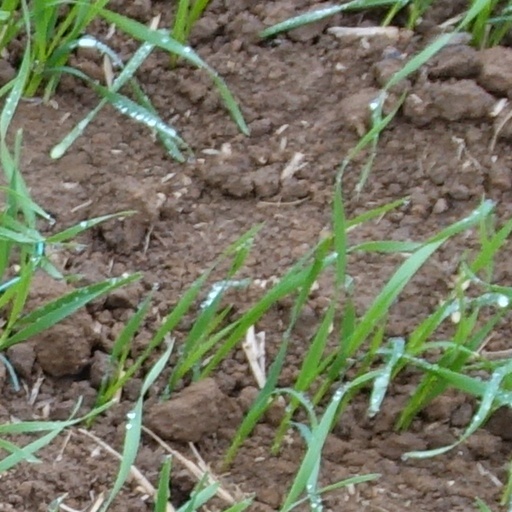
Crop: wheat